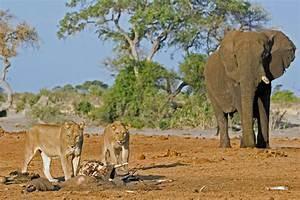
elephant